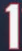
Number: 1